Catalans Dragons

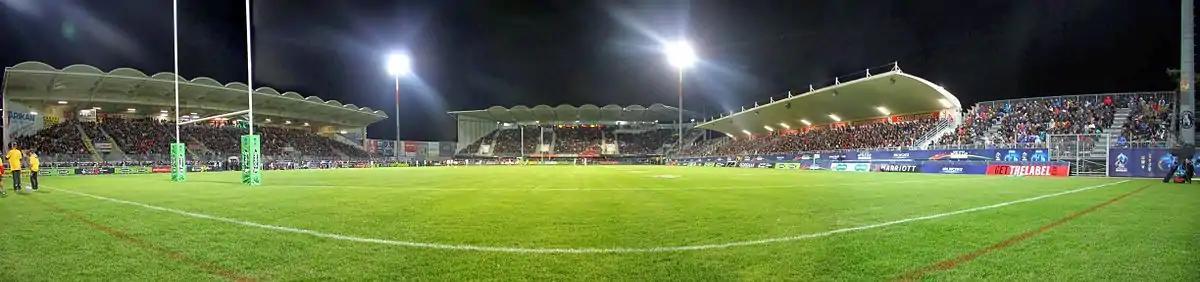
Stade Gilbert Brutus

In 2016 Catalans Dragons celebrated ten years in the Super League competition. After a recruitment drive, which saw a number of transfers from the NRL, expectations were high. After opening defeats to Wigan and Hull FC, the Dragons edged Leeds 32–28 in round three and then took seven wins from their next eight matches. Following their 42–32 win over Salford at the end of April, Laurent Frayssinous' side sat second in the table, level on points with leaders Warrington. However, a series of injury setbacks to key players in the second half of the season saw them drop down the table. Catalans lost their final six regular season games which meant they headed into the Super 8s two points adrift of fourth-placed St Helens. Five defeats from seven saw them finish the season in sixth place and miss out on a play-off spot. After a difficult two years at Huddersfield, Jodie Broughton's move to the south of France saw him kick-start his career. The winger scored 19 tries in 2016 including four in the Dragons' 30–12 win over St Helens in April. Todd Carney was released after two seasons at Catalans.